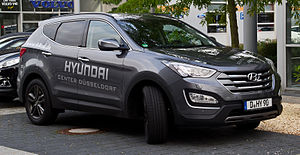
Hyundai Santa Fe / Santa Fe (type DM, 2012−)
Hyundai Santa Fe (2012−)
Hyundai Santa Fe er en SUV fra den sydkoreanske bilfabrikant Hyundai, fremstillet siden efteråret 1999. Bilen findes både med for- og firehjulstræk og var i Hyundai-koncernen ved sin introduktion størrelsesmæssigt placeret mellem Hyundai Tucson og den større offroader Terracan, i USA mellem Tucson og Veracruz hhv. i Europa ix55.